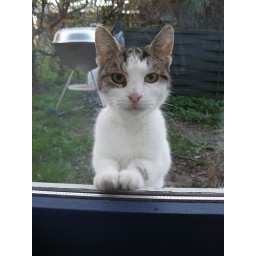
A neighbourhood cat looks through the kitchen door in the hope of charming me to hand over some fried fish